Sky position (RA, Dec in degrees): 141.356, 18.769
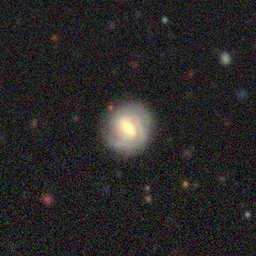
Galaxy morphology: Barred Spiral Galaxies